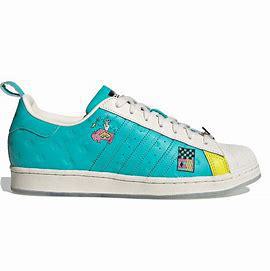
Brand: Adidas
Model: Arizona